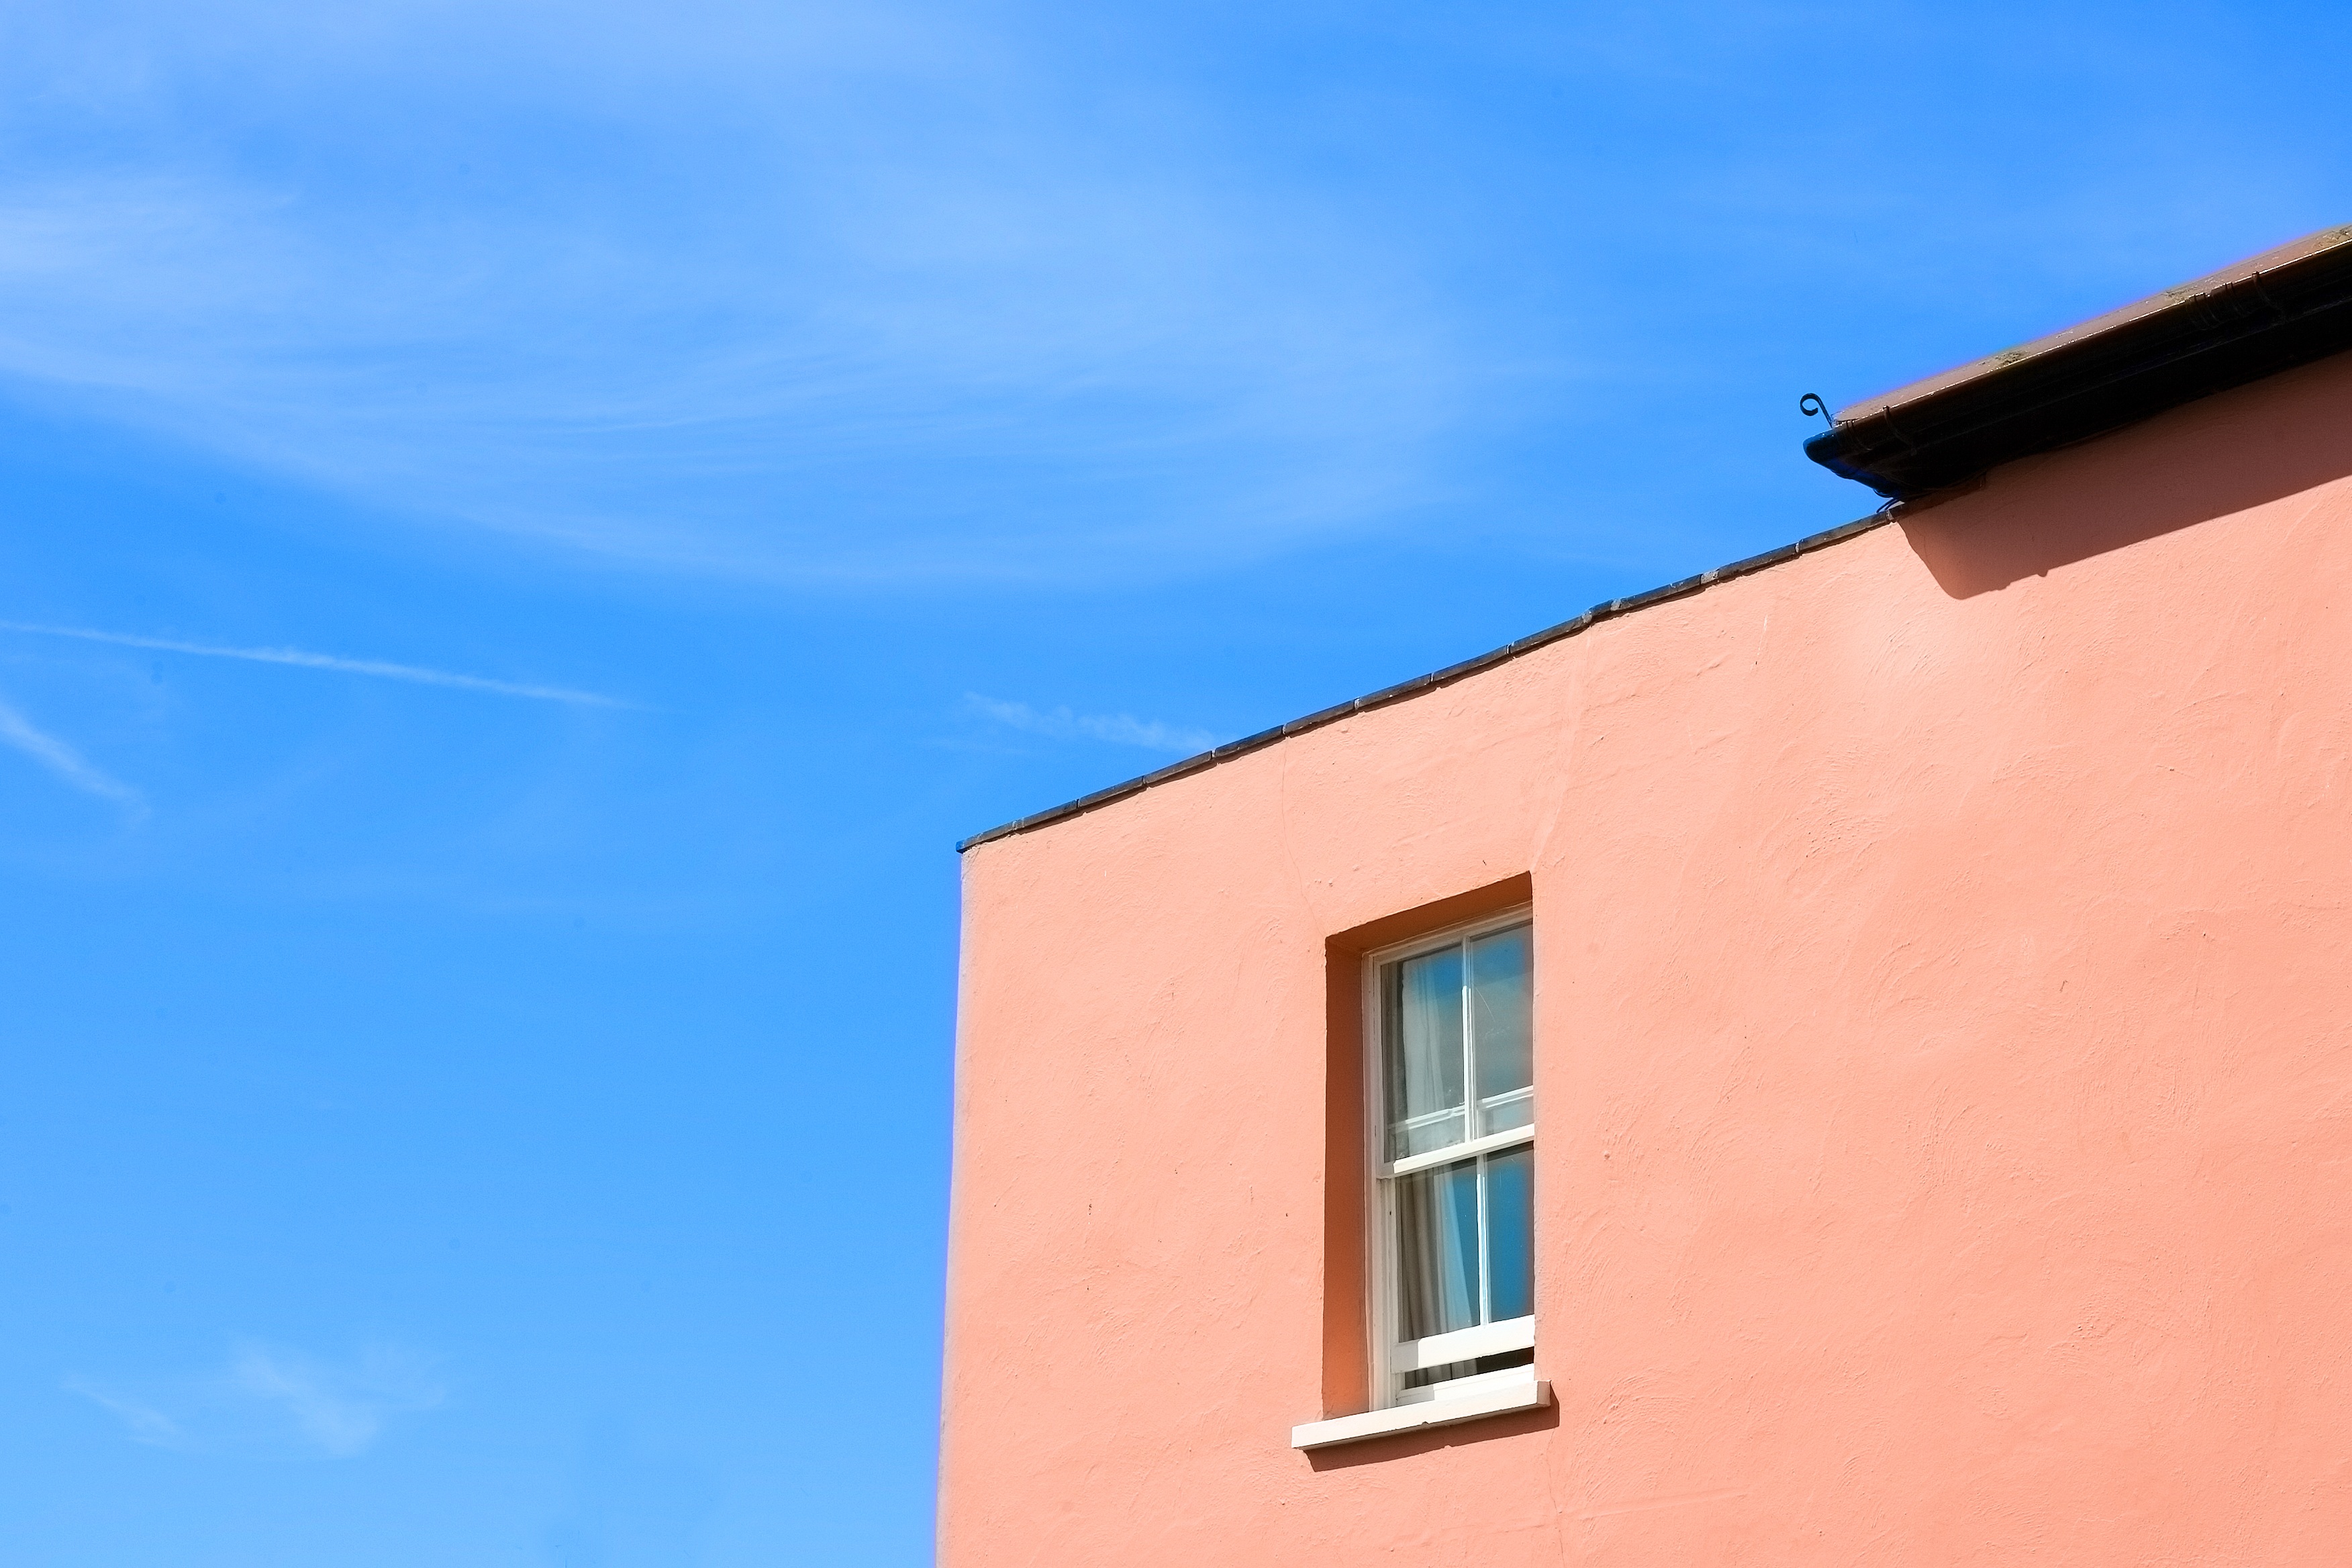
architecture, sky, house, window, wall, color, facade, blue, blue sky, edge, tangerine